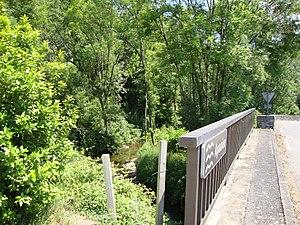
Laguinge-Restoue est une commune française, située dans le département des Pyrénées-Atlantiques en région Nouvelle-Aquitaine.
Restoue est une ancienne commune française du département des Pyrénées-Atlantiques. Le 22 mars 1842, la commune fusionne avec Laguinge pour former la nouvelle commune de Laguinge-Restoue.